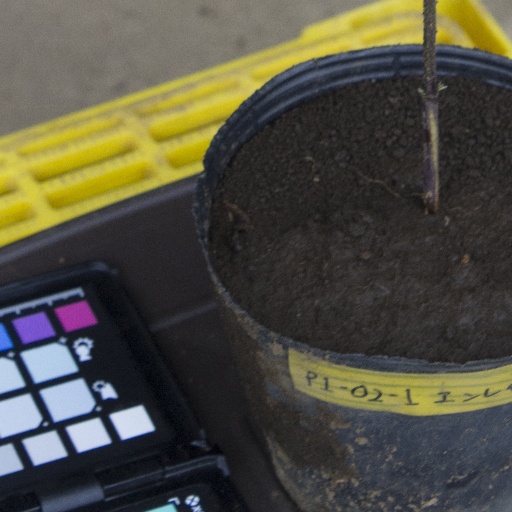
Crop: soybean